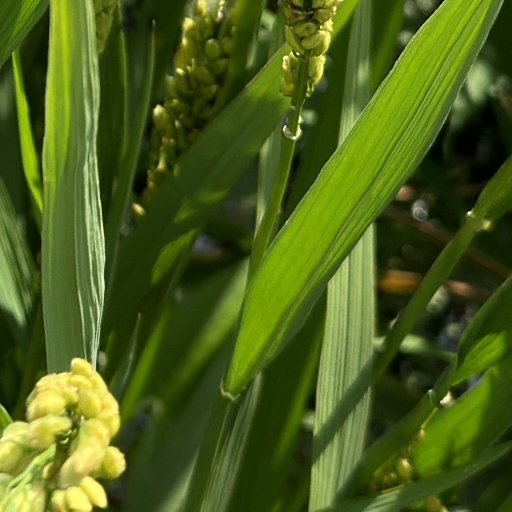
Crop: rice